Youth in Cambodia

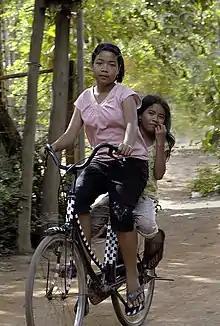
Cambodian girls on a bicycle

Youth in Cambodia (under age thirty) make up 65.3% of Cambodia's 14,805,000 people. Twenty-six percent of Cambodians are between the ages of 14 and 30 and another 30% are under 14. All of the youth in the country are second and third generation offspring of survivors of the Khmer Rouge, a genocide that occurred from 1975 to 1979. Roughly 20% of the population resides in its cities, mostly in Phnom Penh, the capital.